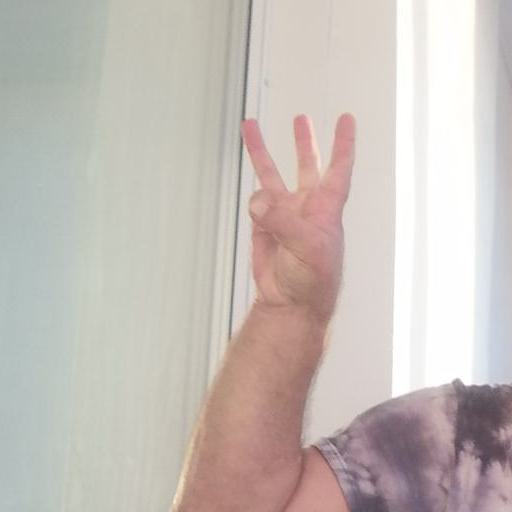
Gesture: three